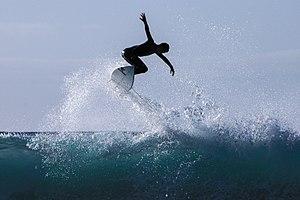
Tenerife ou Ténériffe, en espagnol Tenerife, est une île d'Espagne faisant partie de l'archipel des îles Canaries, situées dans l'océan Atlantique. Il s'agit de la plus grande île de cet archipel mais aussi de la plus haute, le Teide constituant le point culminant de l'Espagne avec 3 718 mètres d'altitude. Tenerife est également l'île la plus étendue et la plus peuplée de la Macaronésie.